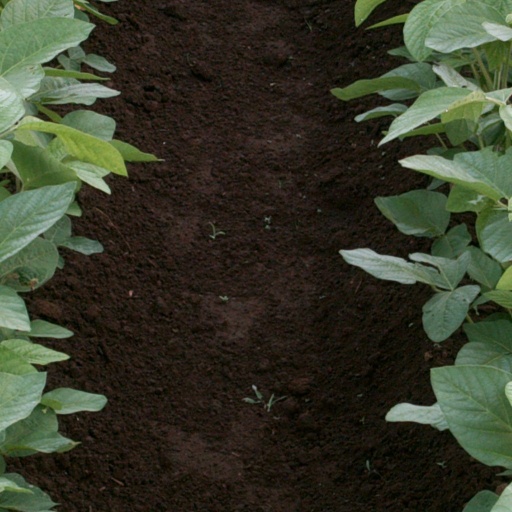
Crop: soybean